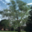
Label: maple_tree